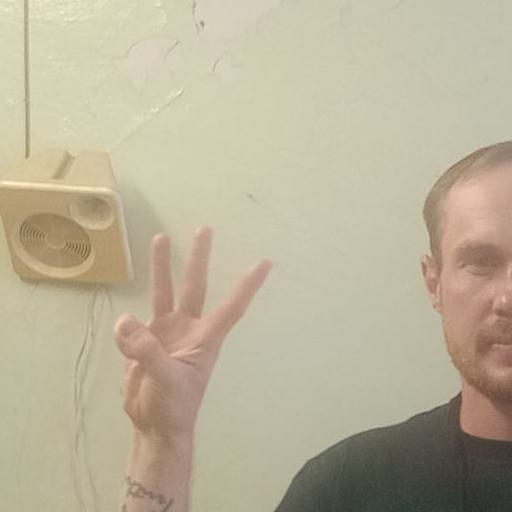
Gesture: three